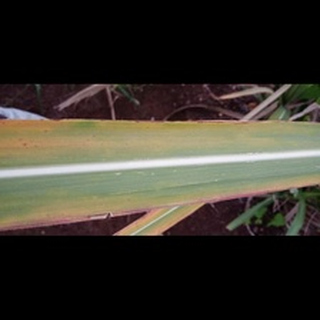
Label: sugarcane_yellow_leaf_disease